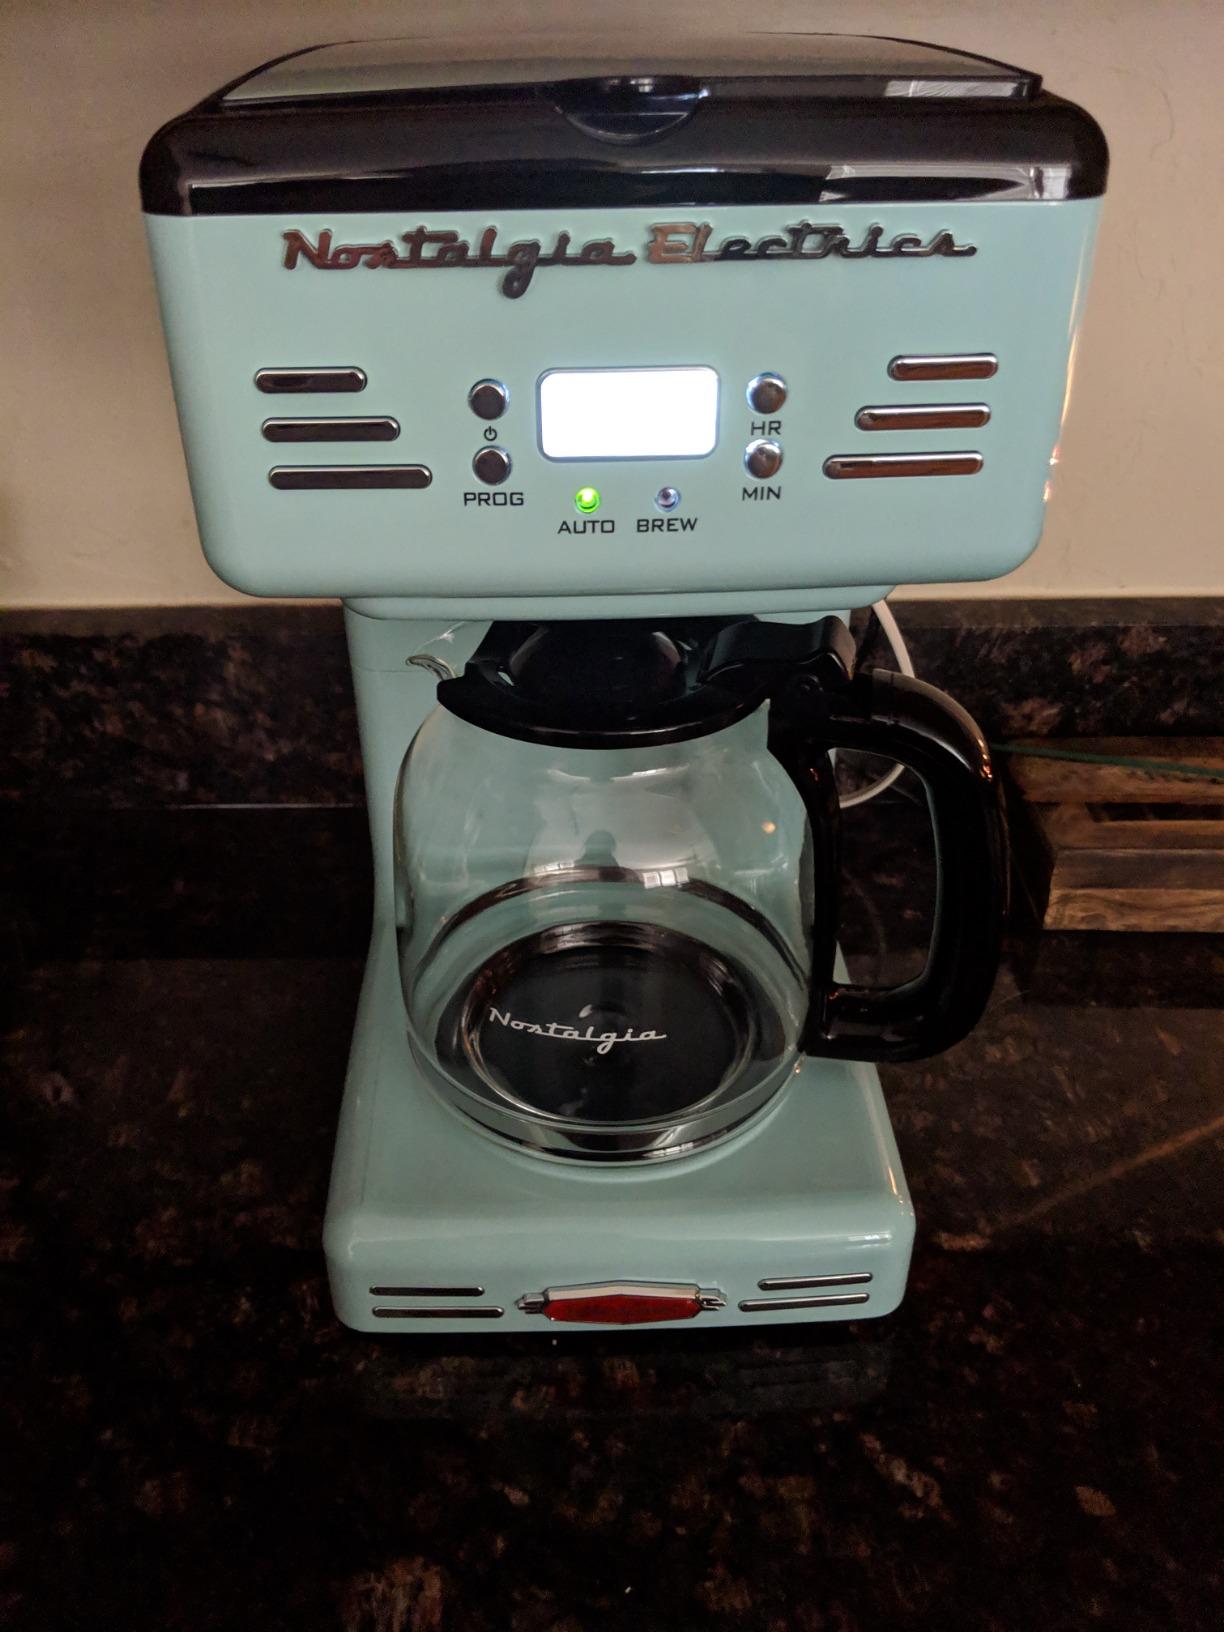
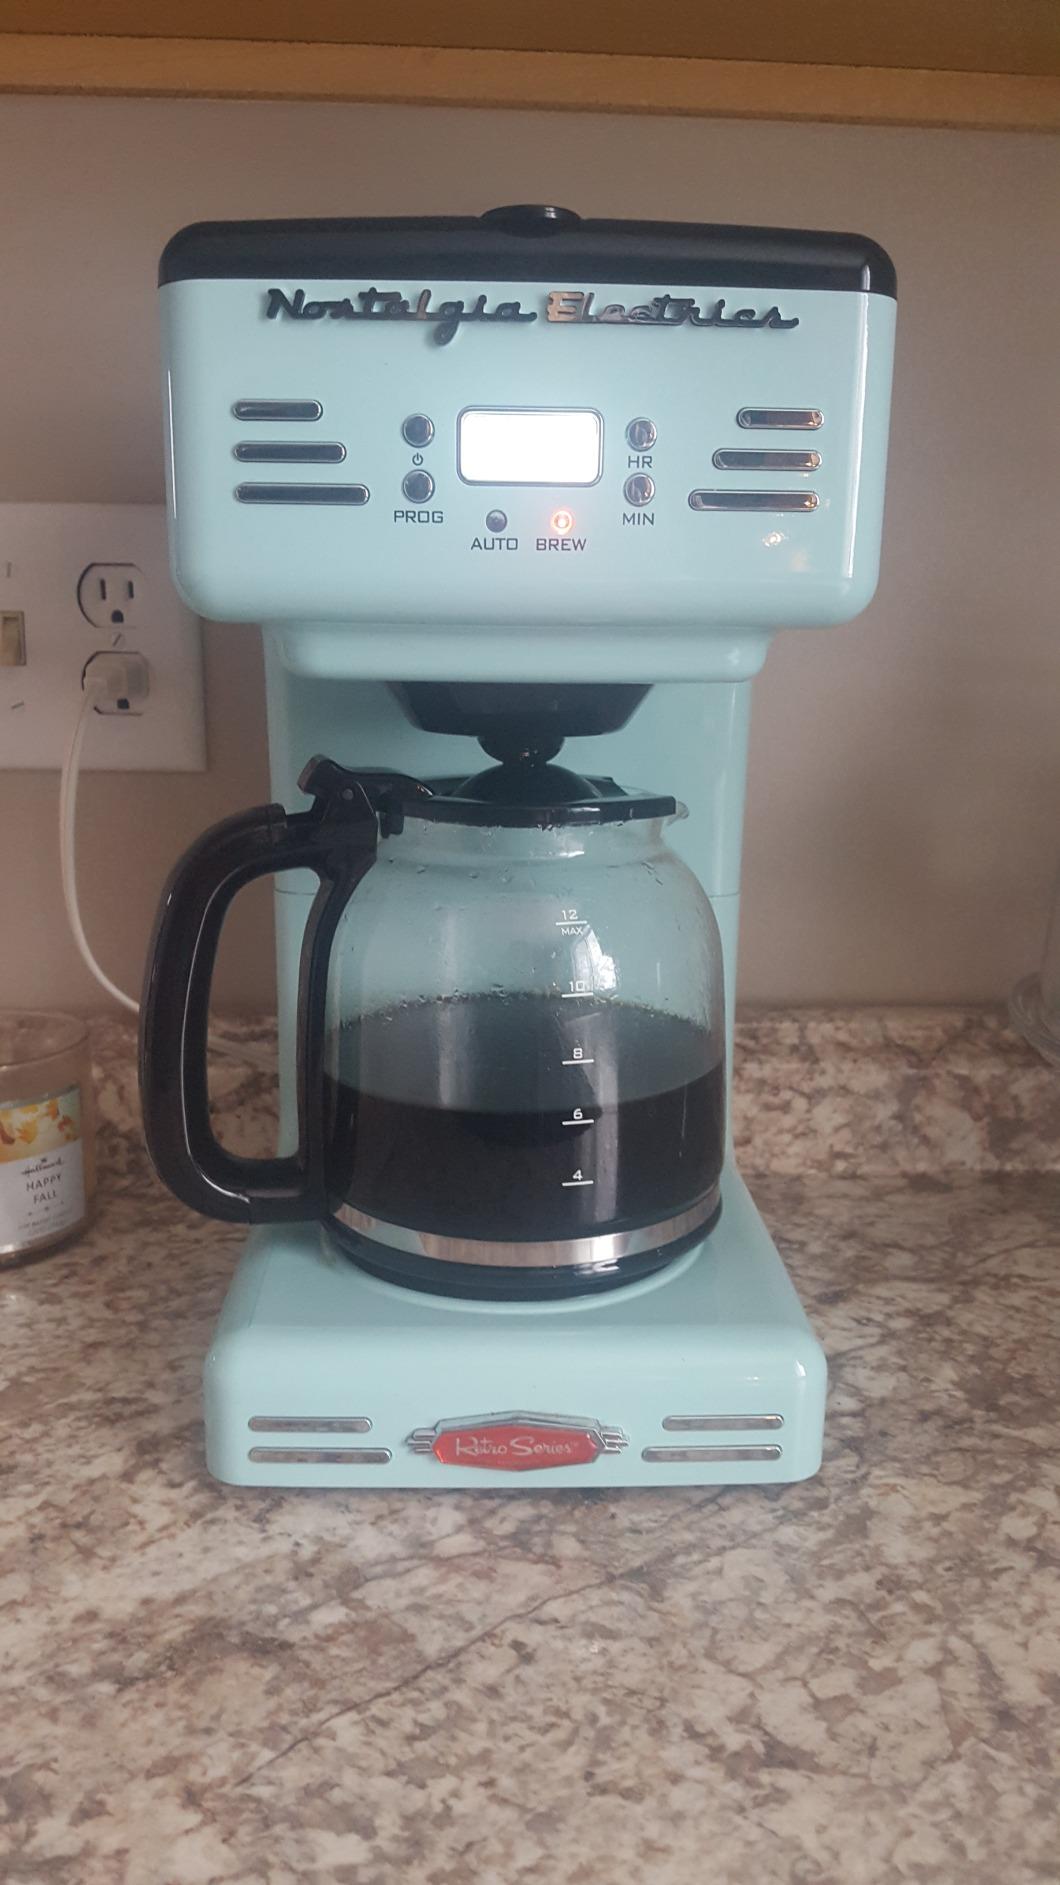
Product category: items_tea
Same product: yes